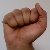
The image shows a hand gesture representing the letter 'A' in Indian Sign Language.